ʻAkoni Pule Highway

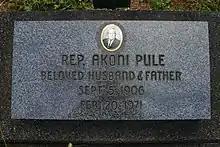
Namesake of Akoni Pule

Although Kawaihae Road begins in the town of Waimea as part of the Hawaii Belt Road, Route 270 starts at the T junction near mile 67, where Route 19 becomes known as Queen Kaahumanu Highway. The first green mile marker on Kawaihae Road is mile 2 just past the "Queen K," with the first being absorbed into Route 19 when it was reäligned in 1975.